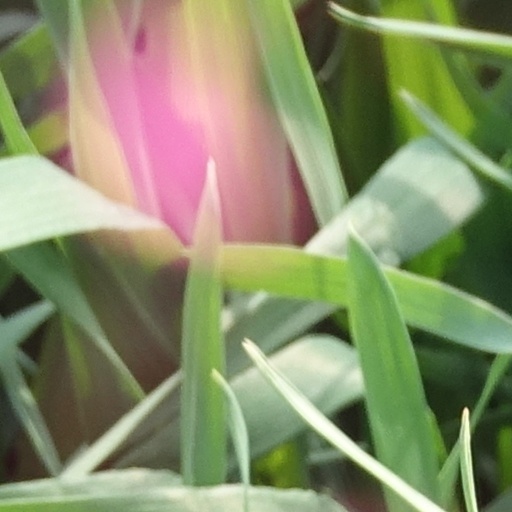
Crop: wheat